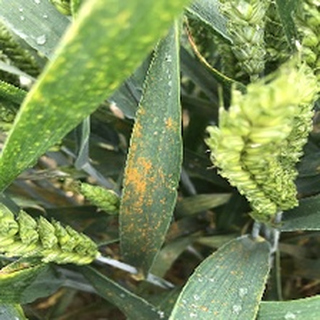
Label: wheat_brown_rust